Futong station

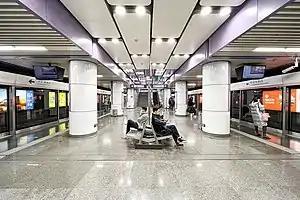
Platform

Futong is a station on Line 14 of the Beijing Subway. It is located in Chaoyang District. The station opened on 28 December 2014.